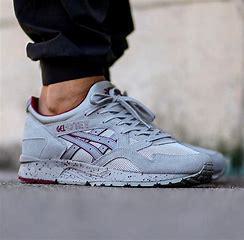
Brand: Asics
Model: Gel Lyte 3